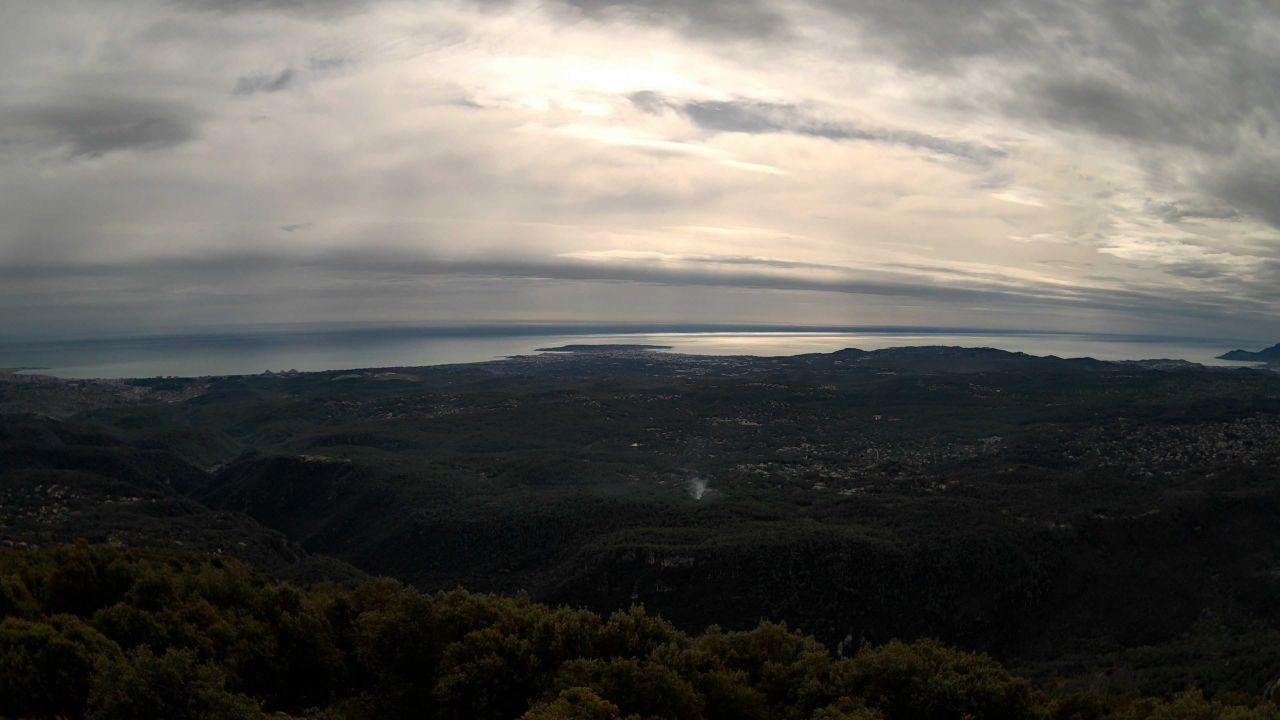
Fire: no
Smoke: yes